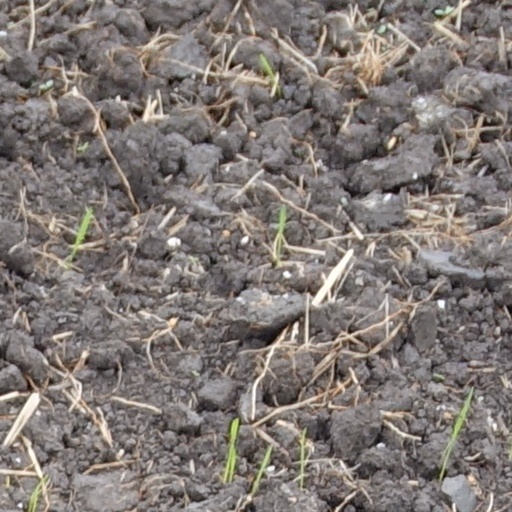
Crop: wheat